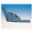
Label: airplane